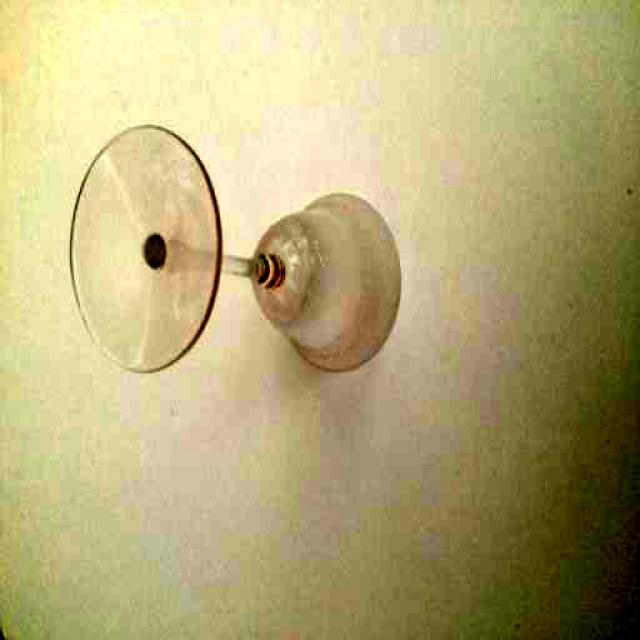
Label: Glass